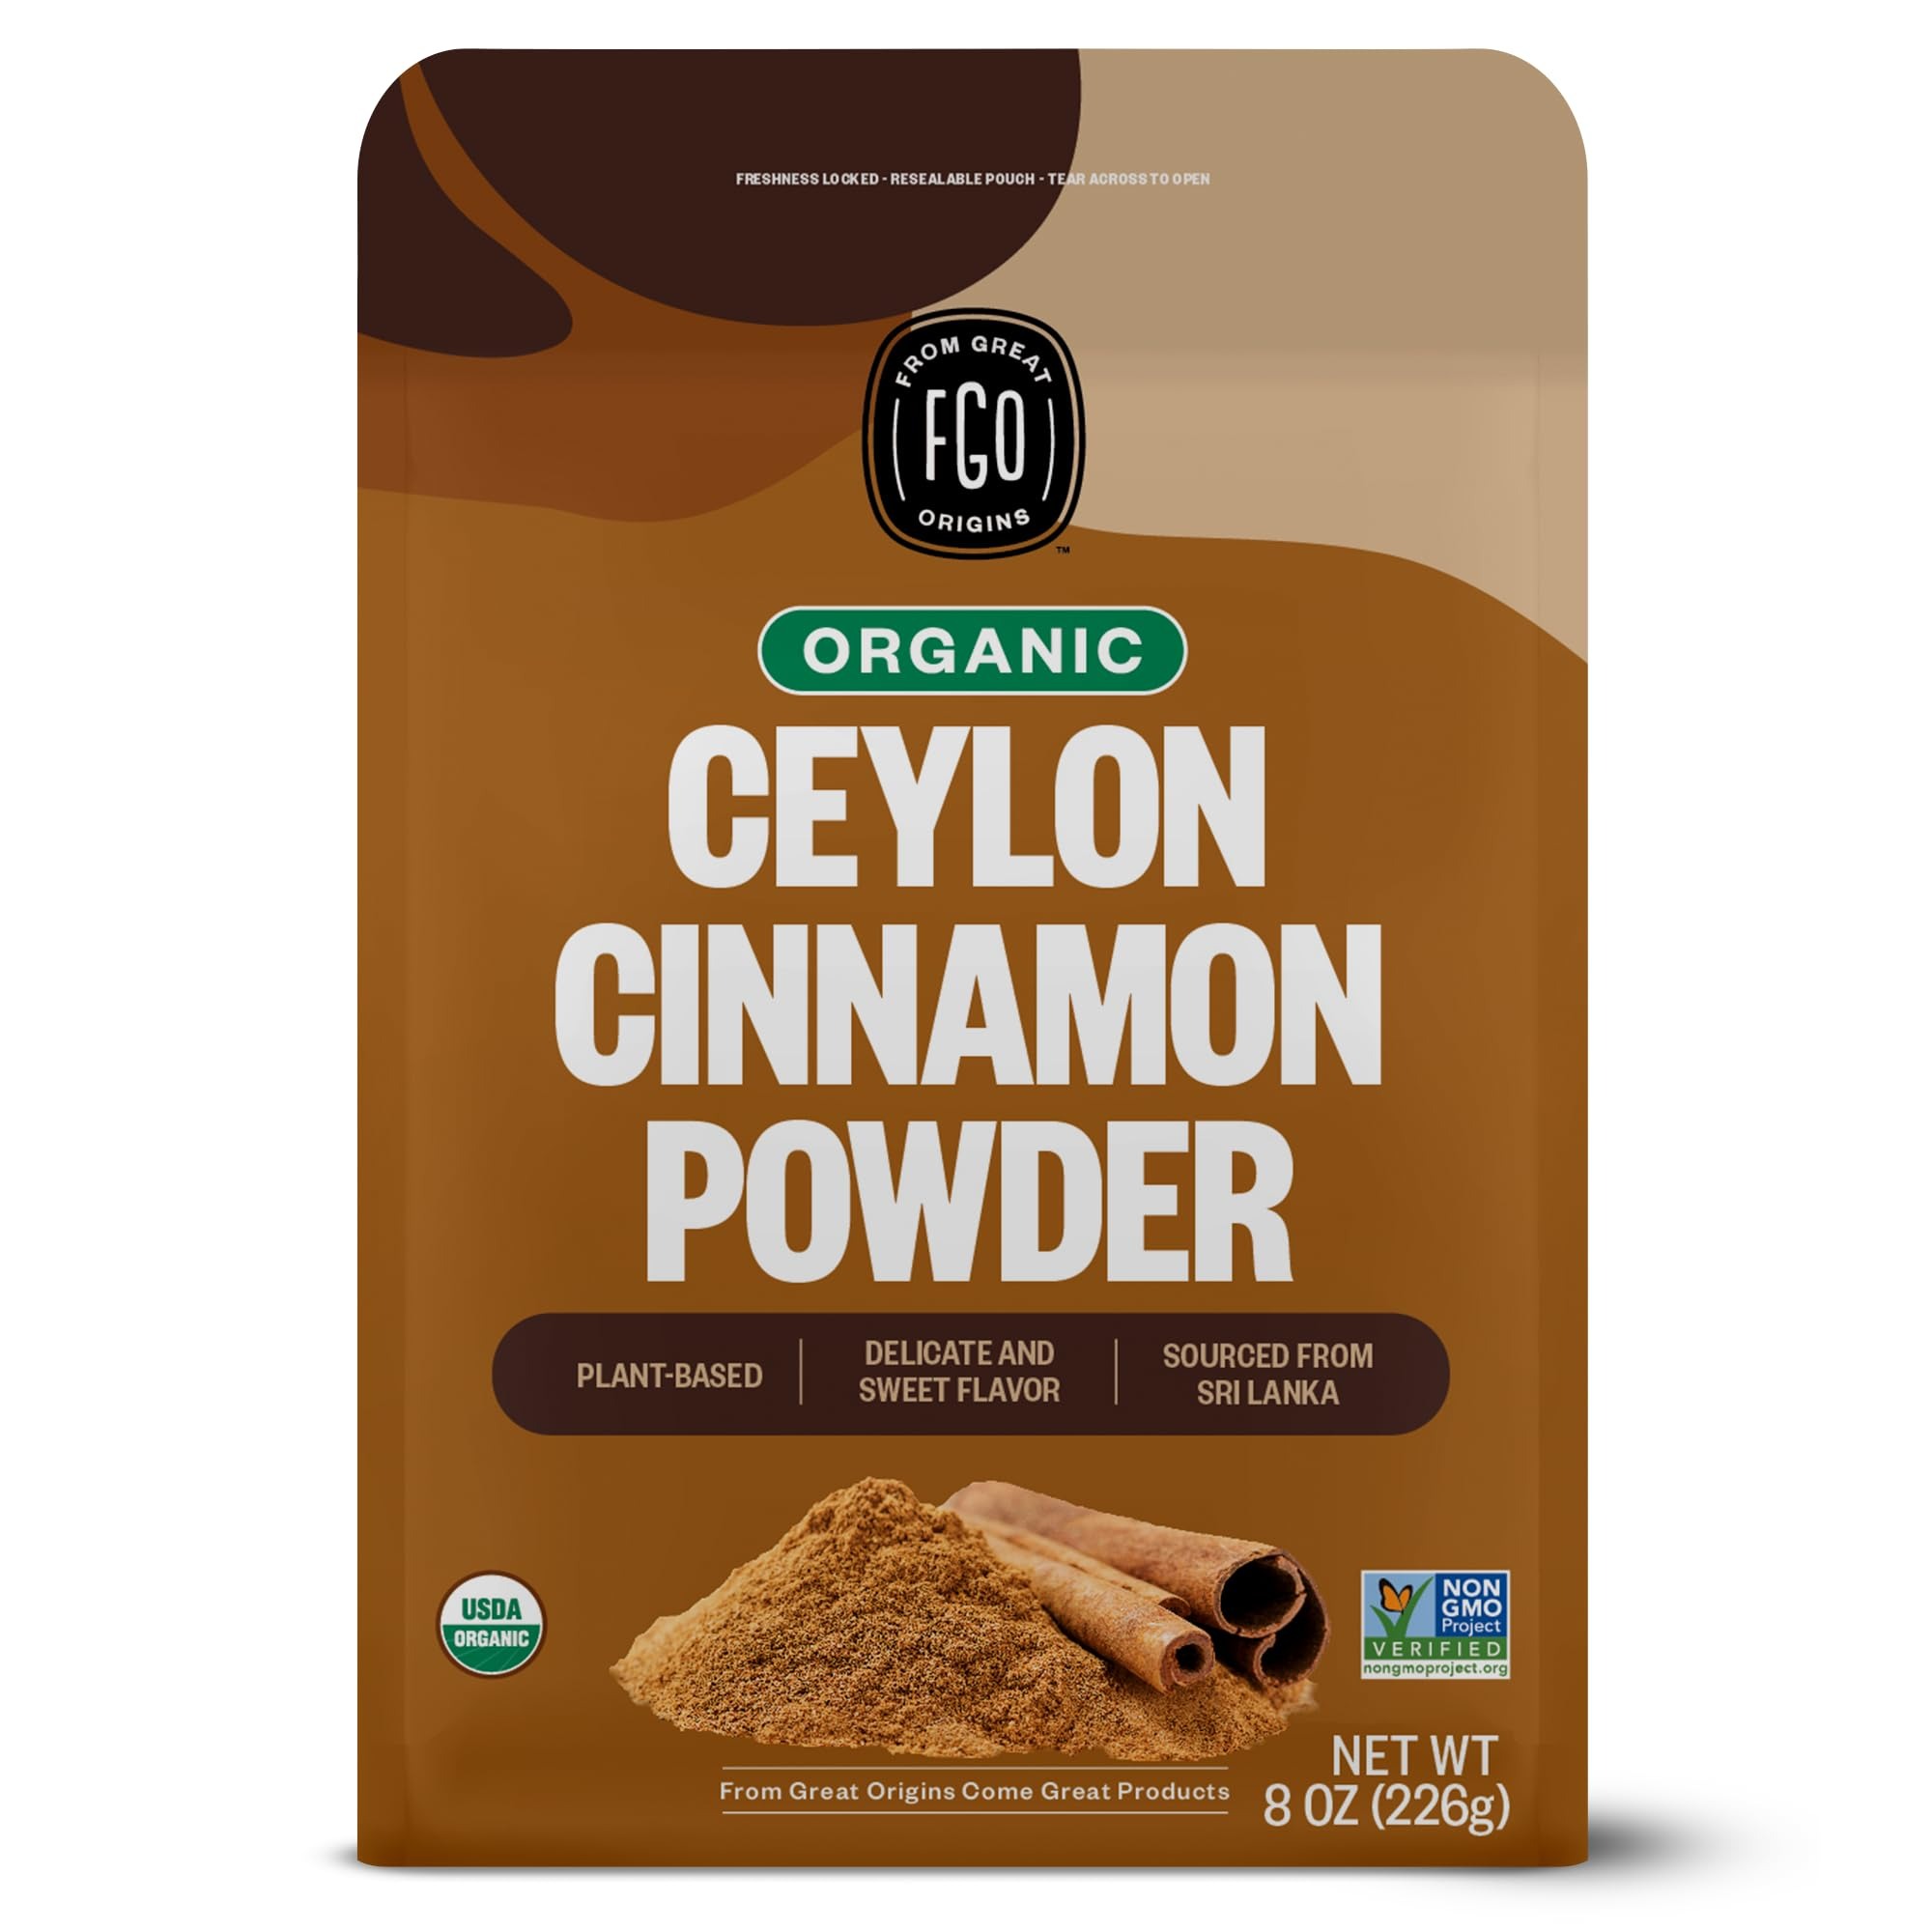
Item Name: FGO Organic Ceylon Cinnamon Powder, 8oz Pure Sri Lanka Cinnamon for Spice & Seasoning, Great for Baking, Cooking, & Drinks, Additive Free, Non-GMO (Pack of 1)
Bullet Point 1: ORGANIC CEYLON CINNAMON POWDER (CINNAMOMUM VERUM) - 8oz/226g Resealable Bag
Bullet Point 2: IMPORTED FROM SRI LANKA - This bag contains certified organic, ceylon cinnamon powder from Sri Lanka.
Bullet Point 3: HEALTHY & DELICIOUS - Our Ceylon Cinnamon, or "TRUE CINNAMON", has a milder cinnamon flavor that is great for baked goods, cooking or added as a spice to hot beverages.
Bullet Point 4: CERTIFIED USDA ORGANIC & NON-GMO - All our products are certified USDA Organic and certified Non-GMO. Look for the USDA Organic and Non-GMO Project seals on our products!
Bullet Point 5: LOVE IT OR WE BUY IT - We don’t think you should pay for products that you don’t love. If you aren’t enjoying our products, simply let us know and we will refund your order - it’s as easy as that!
Product Description: Ceylon cinnamon, or known as “true cinnamon,” has long been a prized cooking spice. Known for its delicate and sweet flavor, it is used by chefs around the world for sweet and savory dishes and drinks. Today, it is also cherished for its many health benefits.* Tastes Like: Ceylon cinnamon has a sweeter, yet lighter and more delicate flavor than Cassia cinnamon, with an almost-floral aroma. DETAILS Ingredients Organic Ceylon Cinnamon Powder (Cinnamomum verum) Storage Store in a cool, dark place. Refrigeration not required. Country of Origin Sourced from Sri Lanka HOW TO USE An incredibly versatile spice that's a wonderful enhancement to meats, curries, teas, baked goods and drinks (lattes, hot chocolate).
Value: 8.0
Unit: Ounce

Price: 20.61